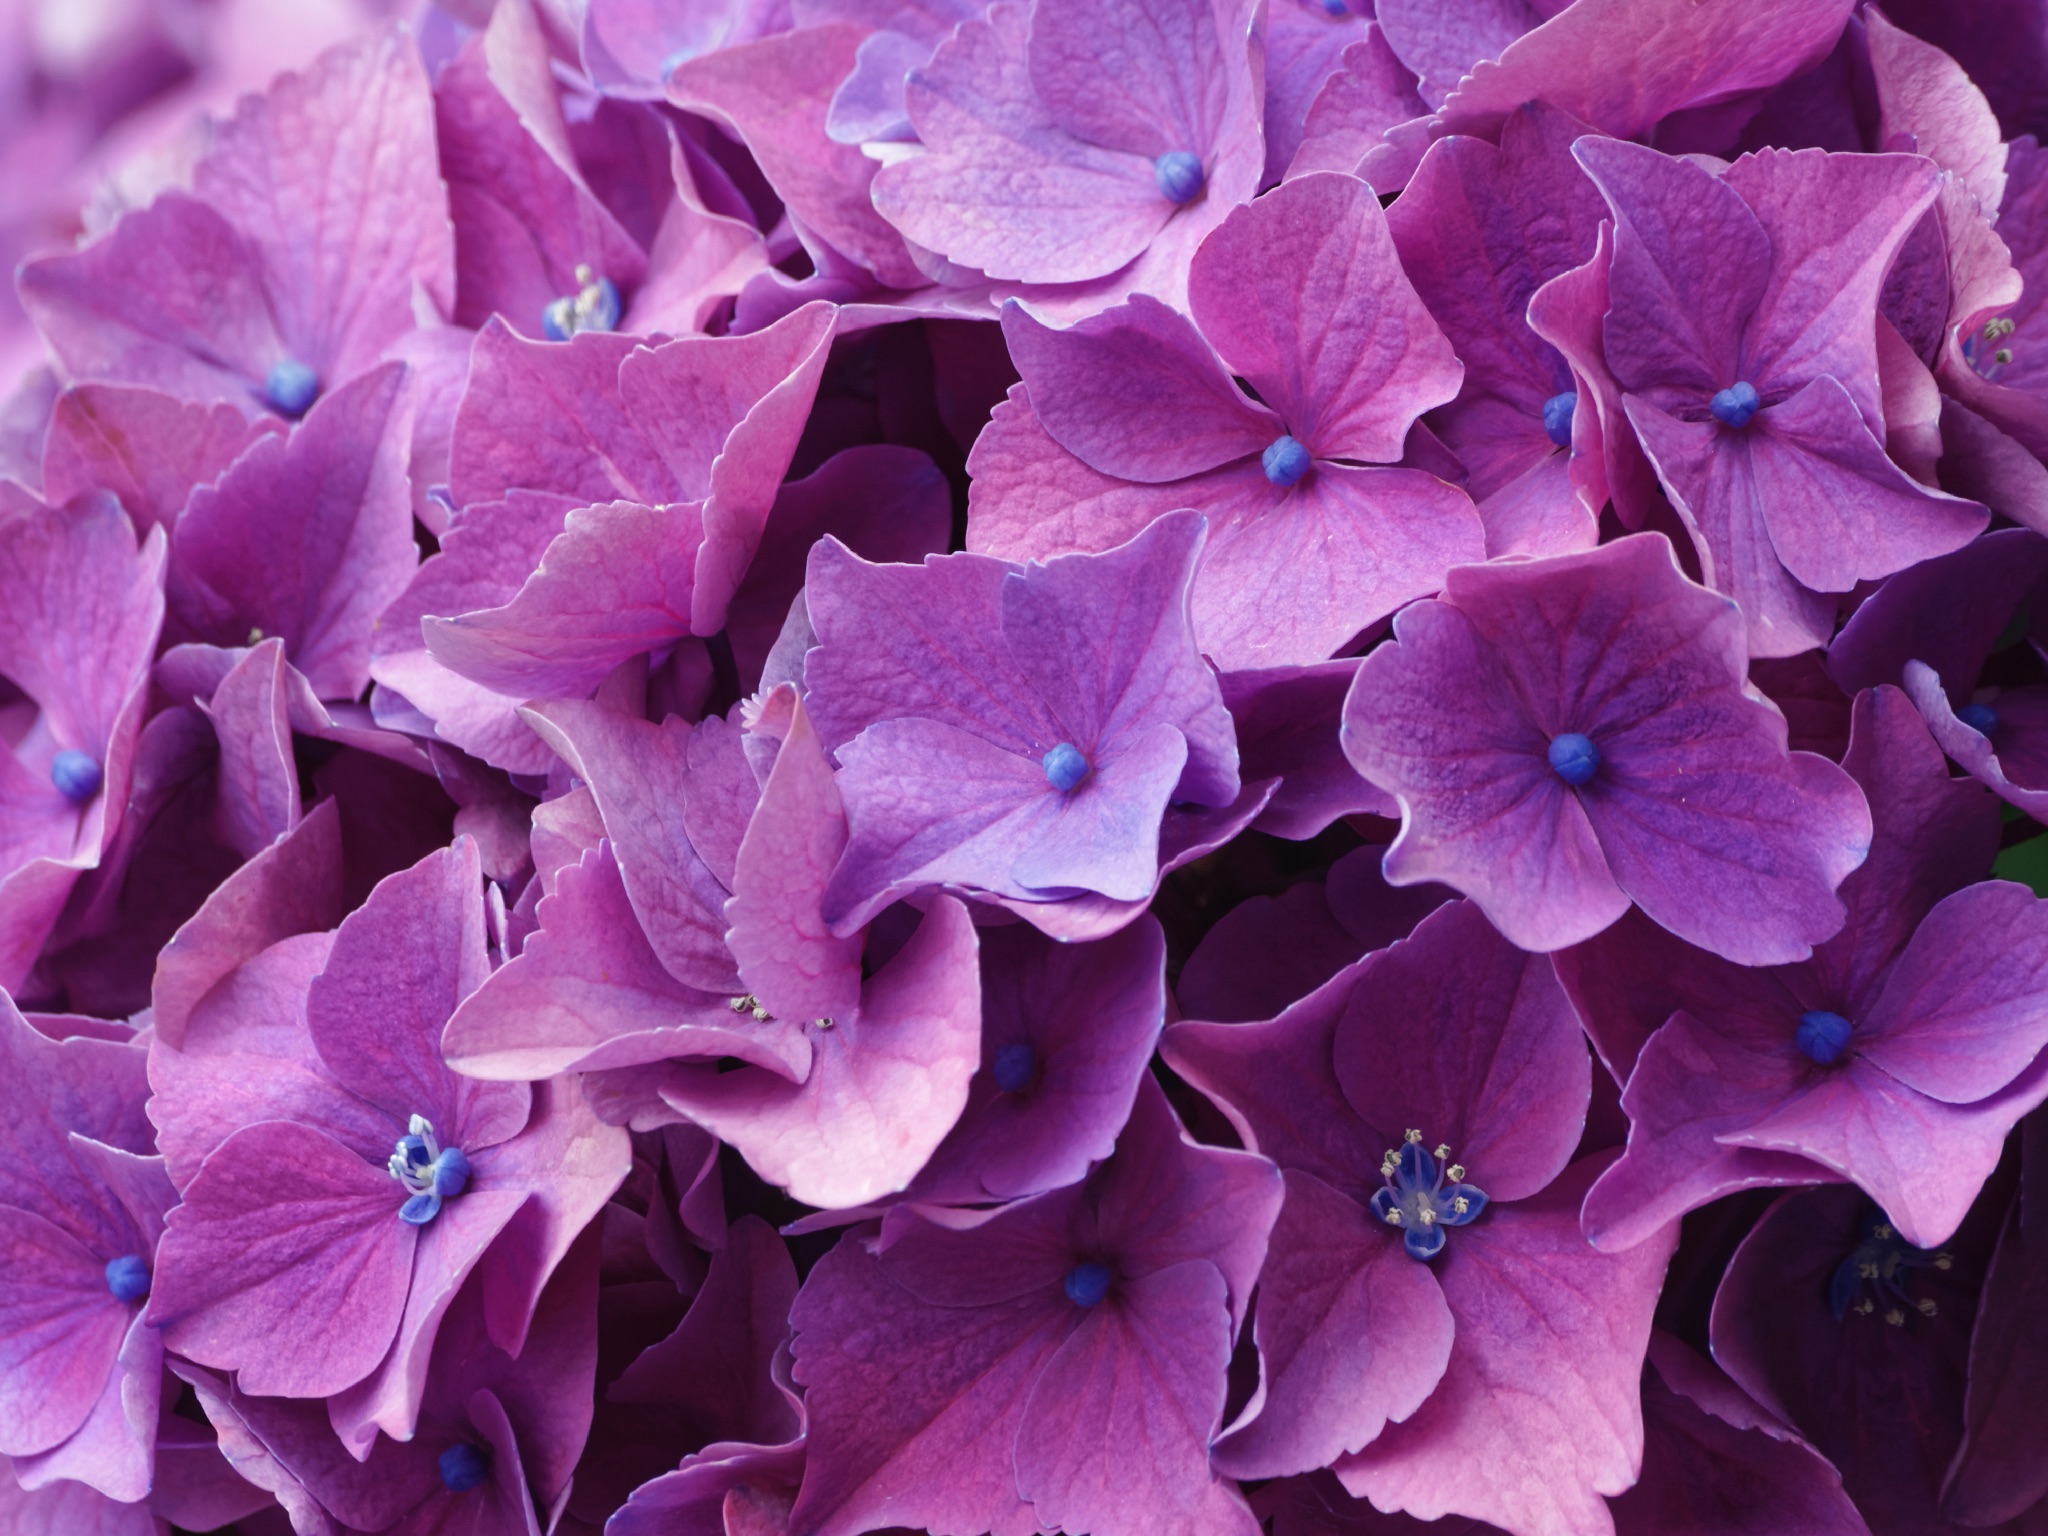
plant, flower, purple, petal, flora, hydrangea, macro photography, flowering plant, hydrangeaceae, cornales, annual plant, land plant